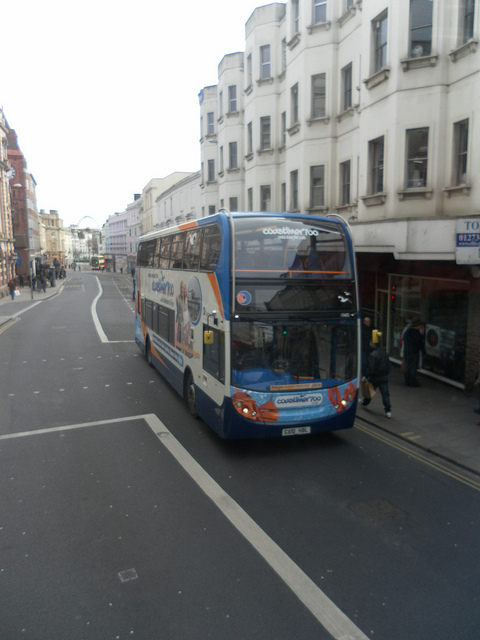
A two story bus is parked on a street.

a double decker bus stopping to pick up a passenger

A double decker bus stops for passengers in the roadway.

A blue double decker bus is driving through the city.

A double decker bus stopped on a city street.